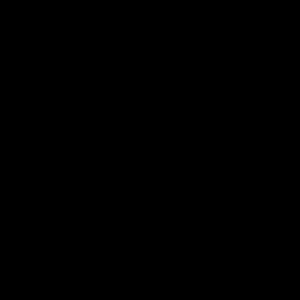
Polyvinylchlorid / Affaldshåndtering og genanvendelse
Genbrugsmærke 3 står for PVC
Polyvinylchlorid, forkortet PVC, er en polymer af klorethen, vinylklorid, ClHC=CH₂. Polymeren får formlen: [-C-CH₂-]ₙ.